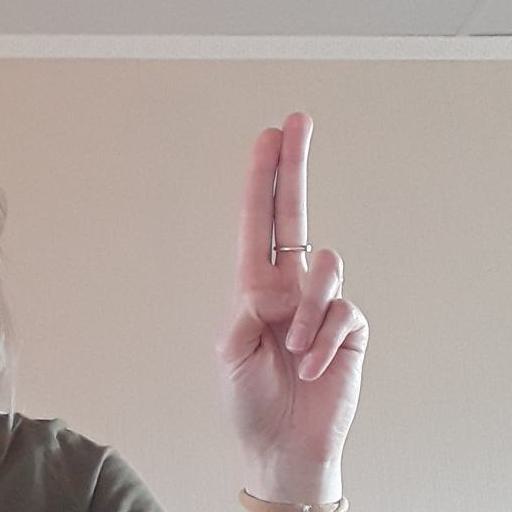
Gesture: two_up